Sea

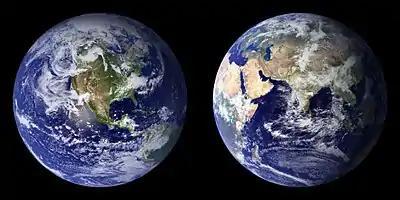
Composite images of the Earth created by NASA in 2001

Earth is the only known planet with seas of liquid water on its surface, although Mars possesses ice caps and similar planets in other solar systems may have oceans. Earth's of sea contain about 97.2 percent of its known water and covers approximately 71 percent of its surface. Another 2.15% of Earth's water is frozen, found in the sea ice covering the Arctic Ocean, the ice cap covering Antarctica and its adjacent seas, and various glaciers and surface deposits around the world. The remainder (about 0.65% of the whole) form underground reservoirs or various stages of the water cycle, containing the freshwater encountered and used by most terrestrial life: vapor in the air, the clouds it slowly forms, the rain falling from them, and the lakes and rivers spontaneously formed as its waters flow again and again to the sea.